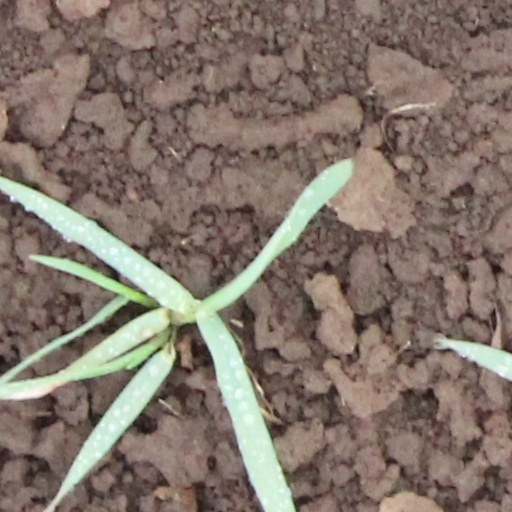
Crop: wheat